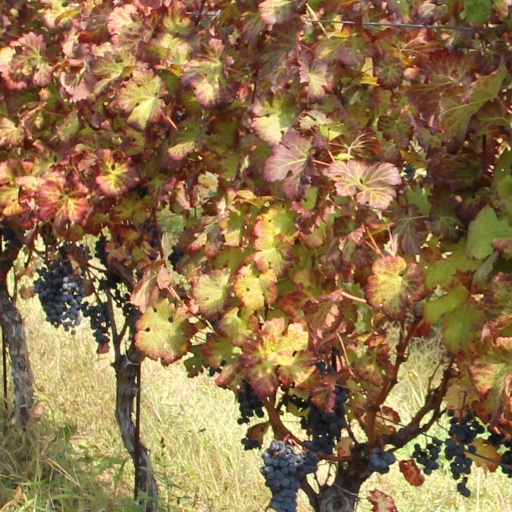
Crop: grape